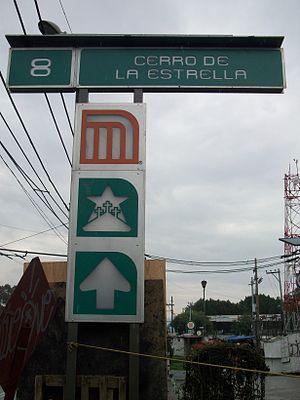
Cerro de la Estrella est une station de la Ligne 8 du métro de Mexico. Il est situé dans la délégation Iztapalapa.